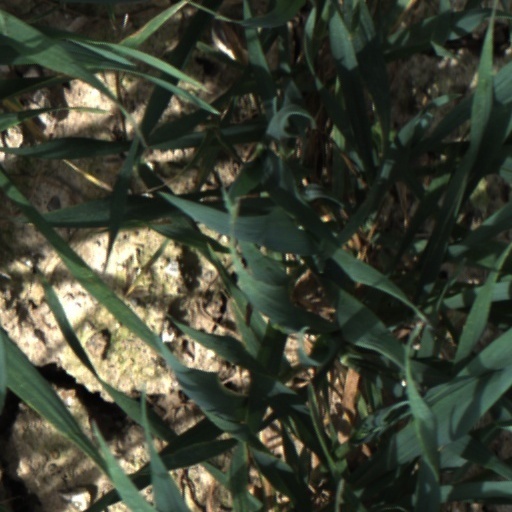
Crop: wheat